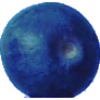
Label: Huckleberry 1